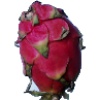
Label: red_pitahaya